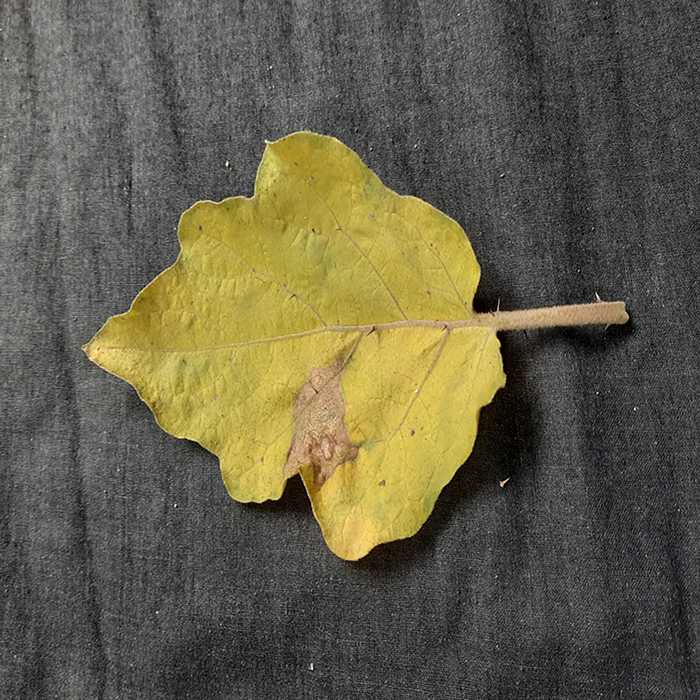
Plant: Eggplant
Label: Eggplant verticillium wilt